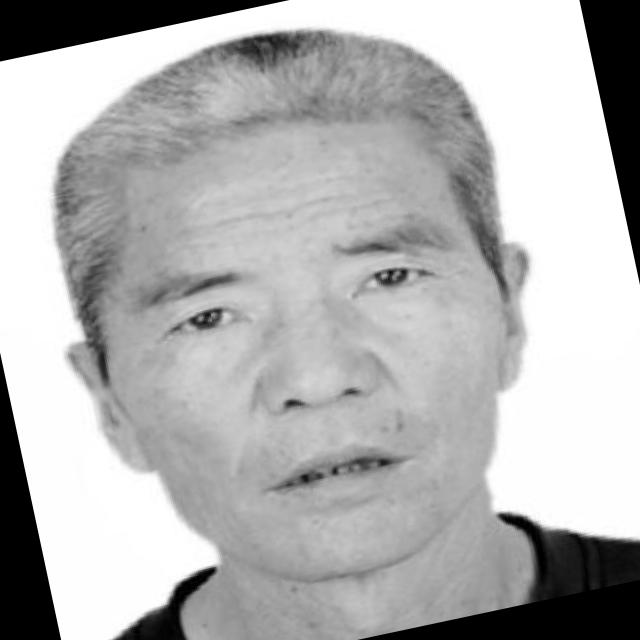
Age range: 45-64